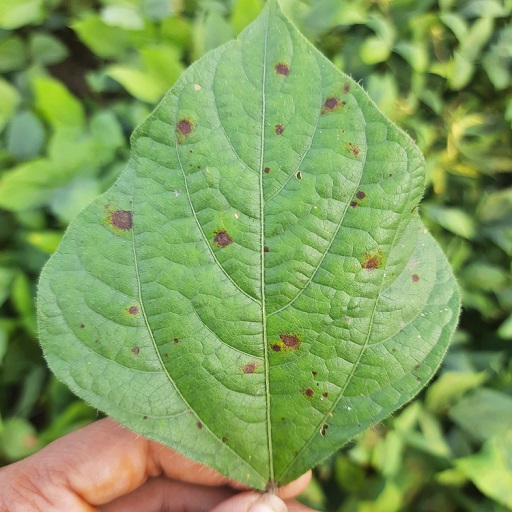
Label: Anthracnose